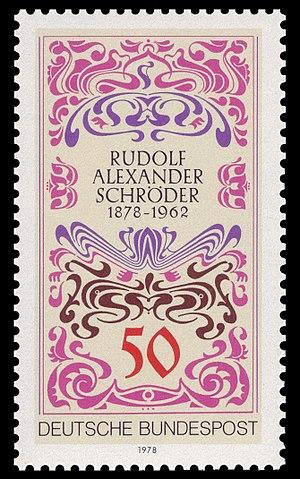
Rudolf Alexander Schröder est un artiste allemand qui s'est illustré comme écrivain, traducteur, poète, compositeur de cantiques protestants, ainsi que comme architecte et peintre.